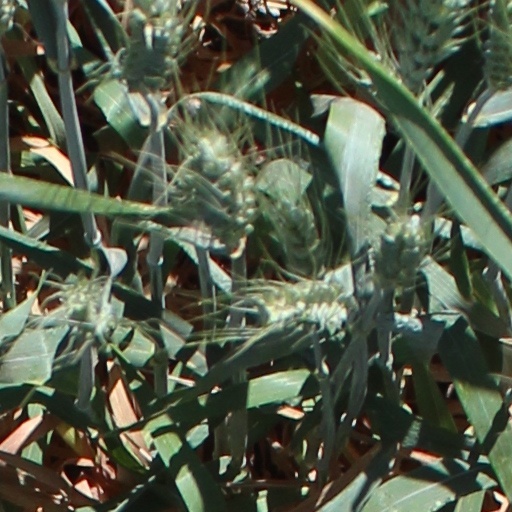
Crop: wheat